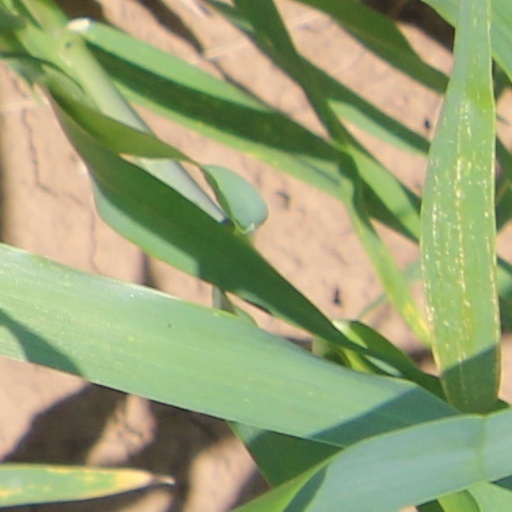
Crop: wheat